Pest control

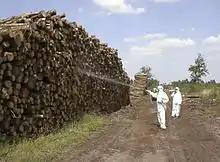
Spraying pine logs with insecticide against "Ips sexdentatus", a pine engraver beetle

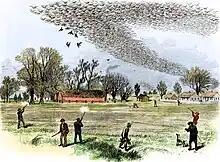
A contemporary wood engraving of varmint hunters shooting passenger pigeons, a varmint species that was known to damage crops. Overhunting resulted in complete extinction of the species.

Mechanical pest control is the use of hands-on techniques as well as simple equipment and devices, that provides a protective barrier between plants and insects. This is referred to as tillage and is one of the oldest methods of weed control as well as being useful for pest control; wireworms, the larvae of the common click beetle, are very destructive pests of newly ploughed grassland, and repeated cultivation exposes them to the birds and other predators that feed on them.